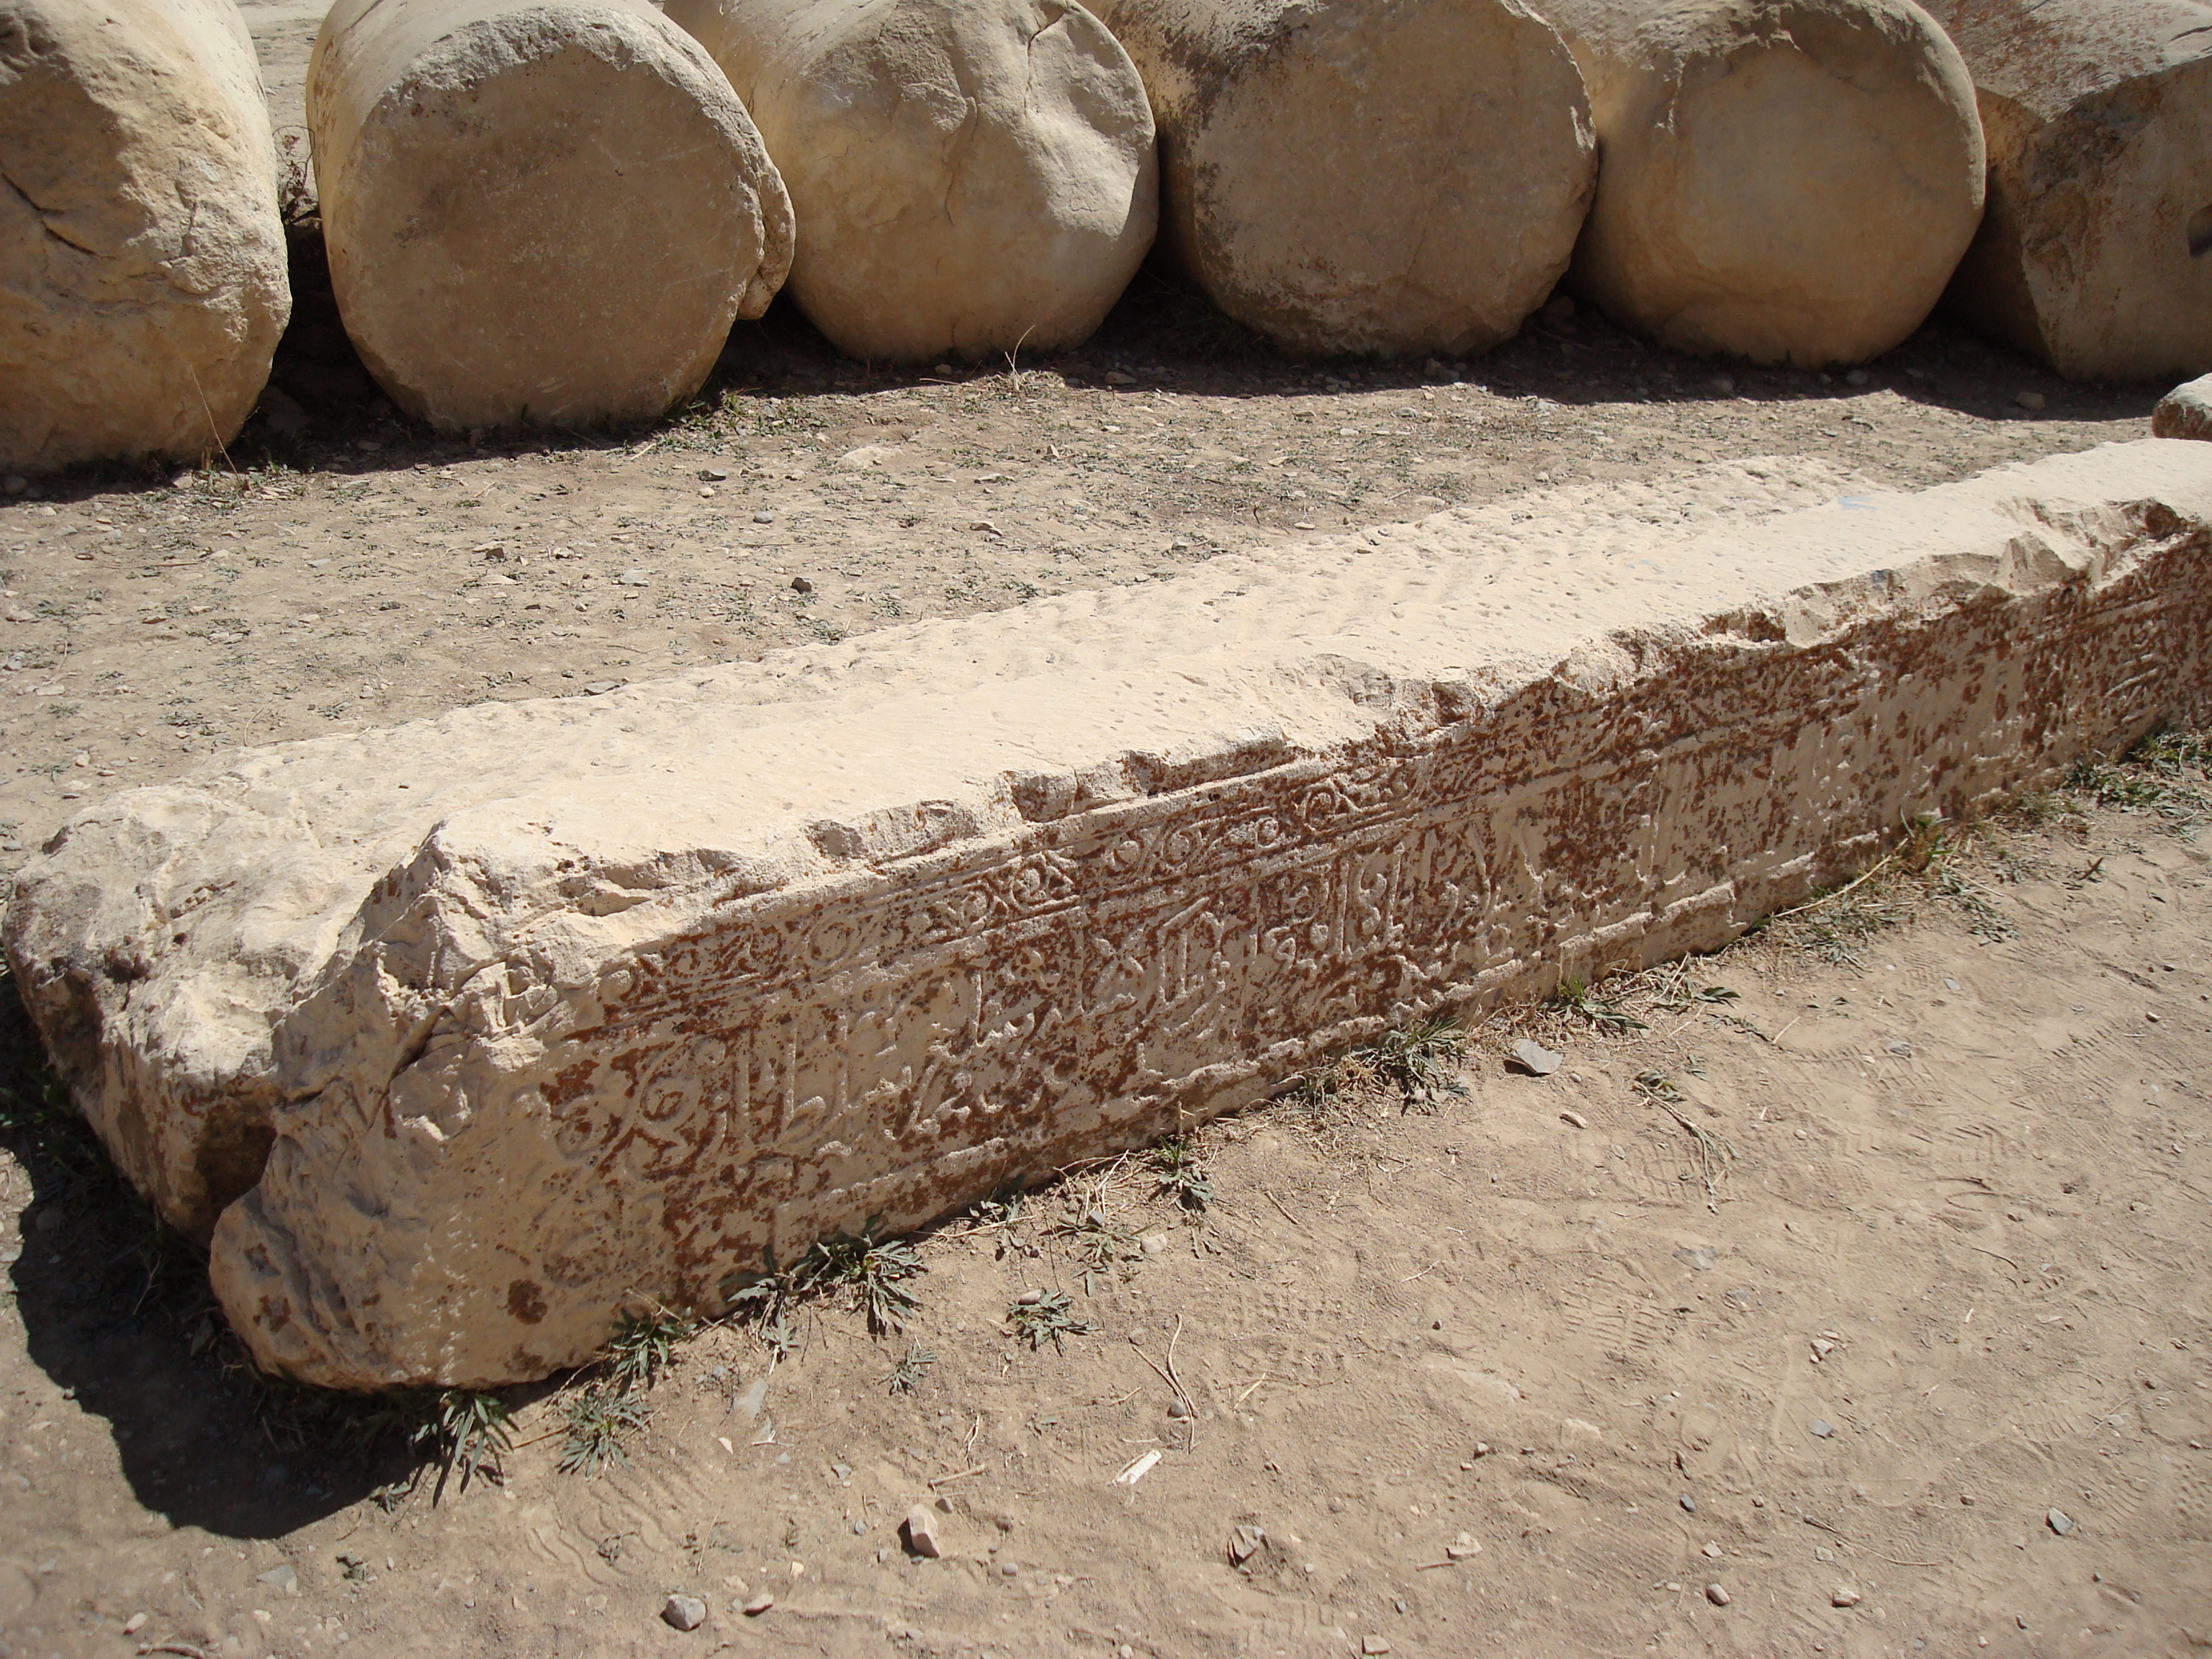
persia, iran, shiraz, Achaemenid, Darius, empire, Cyrus, ancient, soil, rock, ancient history, archaeological site, limestone, stone carving